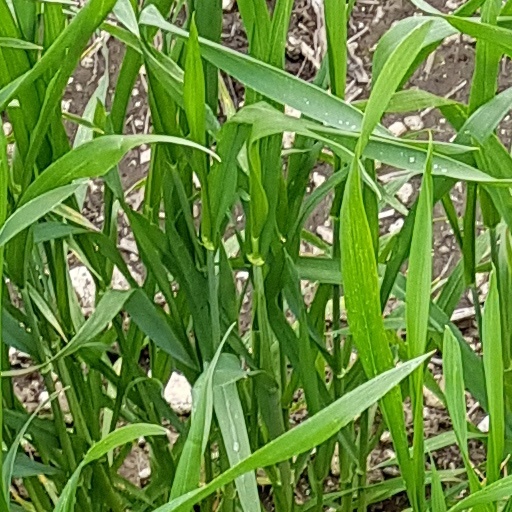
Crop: wheat